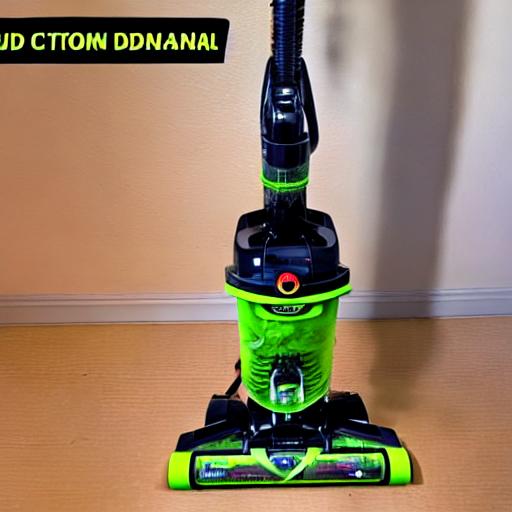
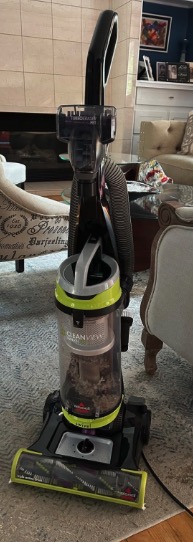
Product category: items_vacuum
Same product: no